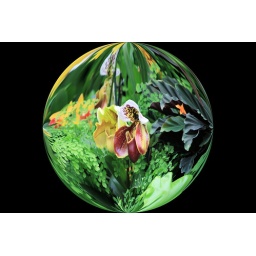
Slipper orchid flower in round bowl